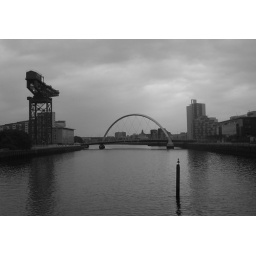
It looks better in black and white